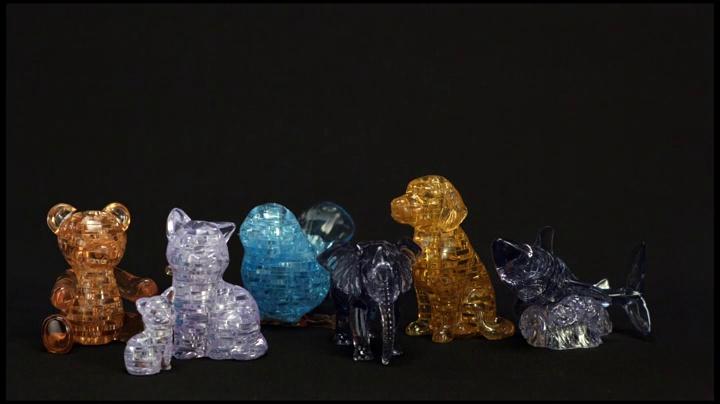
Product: Original 3D Crystal Puzzle - Ariel
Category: Toys & Games | Puzzles | Brain Teasers
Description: The 3D crystal puzzle Ariel from BePuzzled is a sleek, translucent puzzle with 44 unique interlocking pieces.
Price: $13.99
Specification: ProductDimensions:3.8x5.8x2inches|ItemWeight:4.5ounces|ShippingWeight:5.6ounces(Viewshippingratesandpolicies)|DomesticShipping:ItemcanbeshippedwithinU.S.|InternationalShipping:ThisitemcanbeshippedtoselectcountriesoutsideoftheU.S.LearnMore|ASIN:B00EPGCY04|Itemmodelnumber:31001|Manufacturerrecommendedage:12-15years